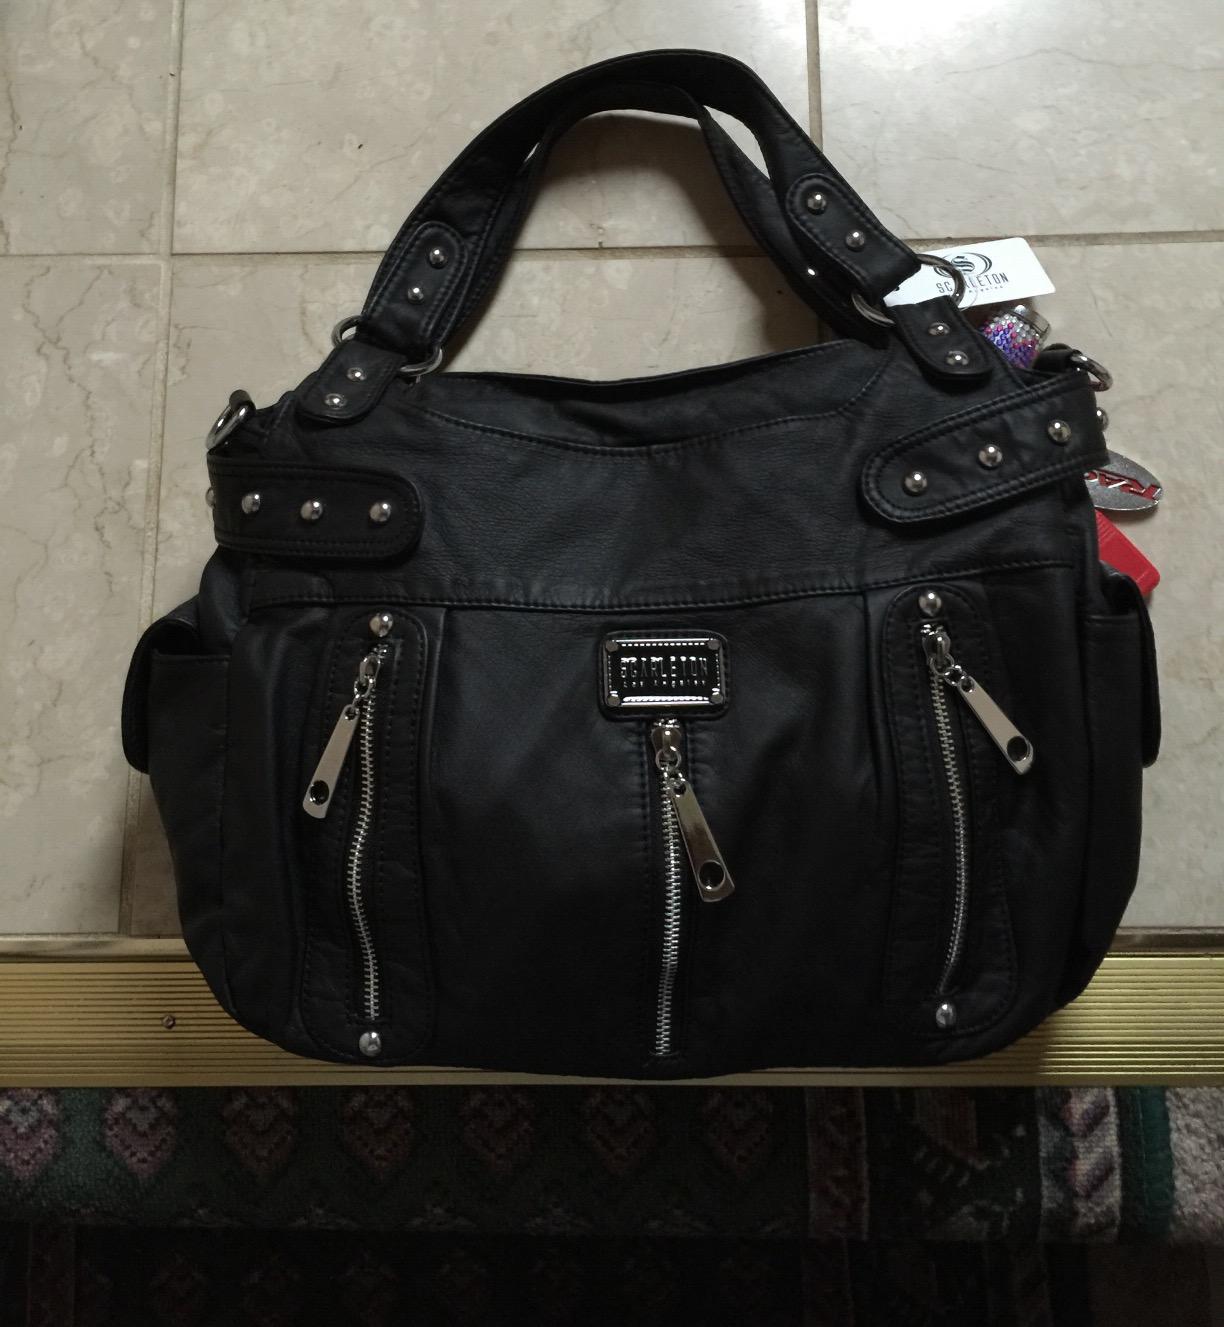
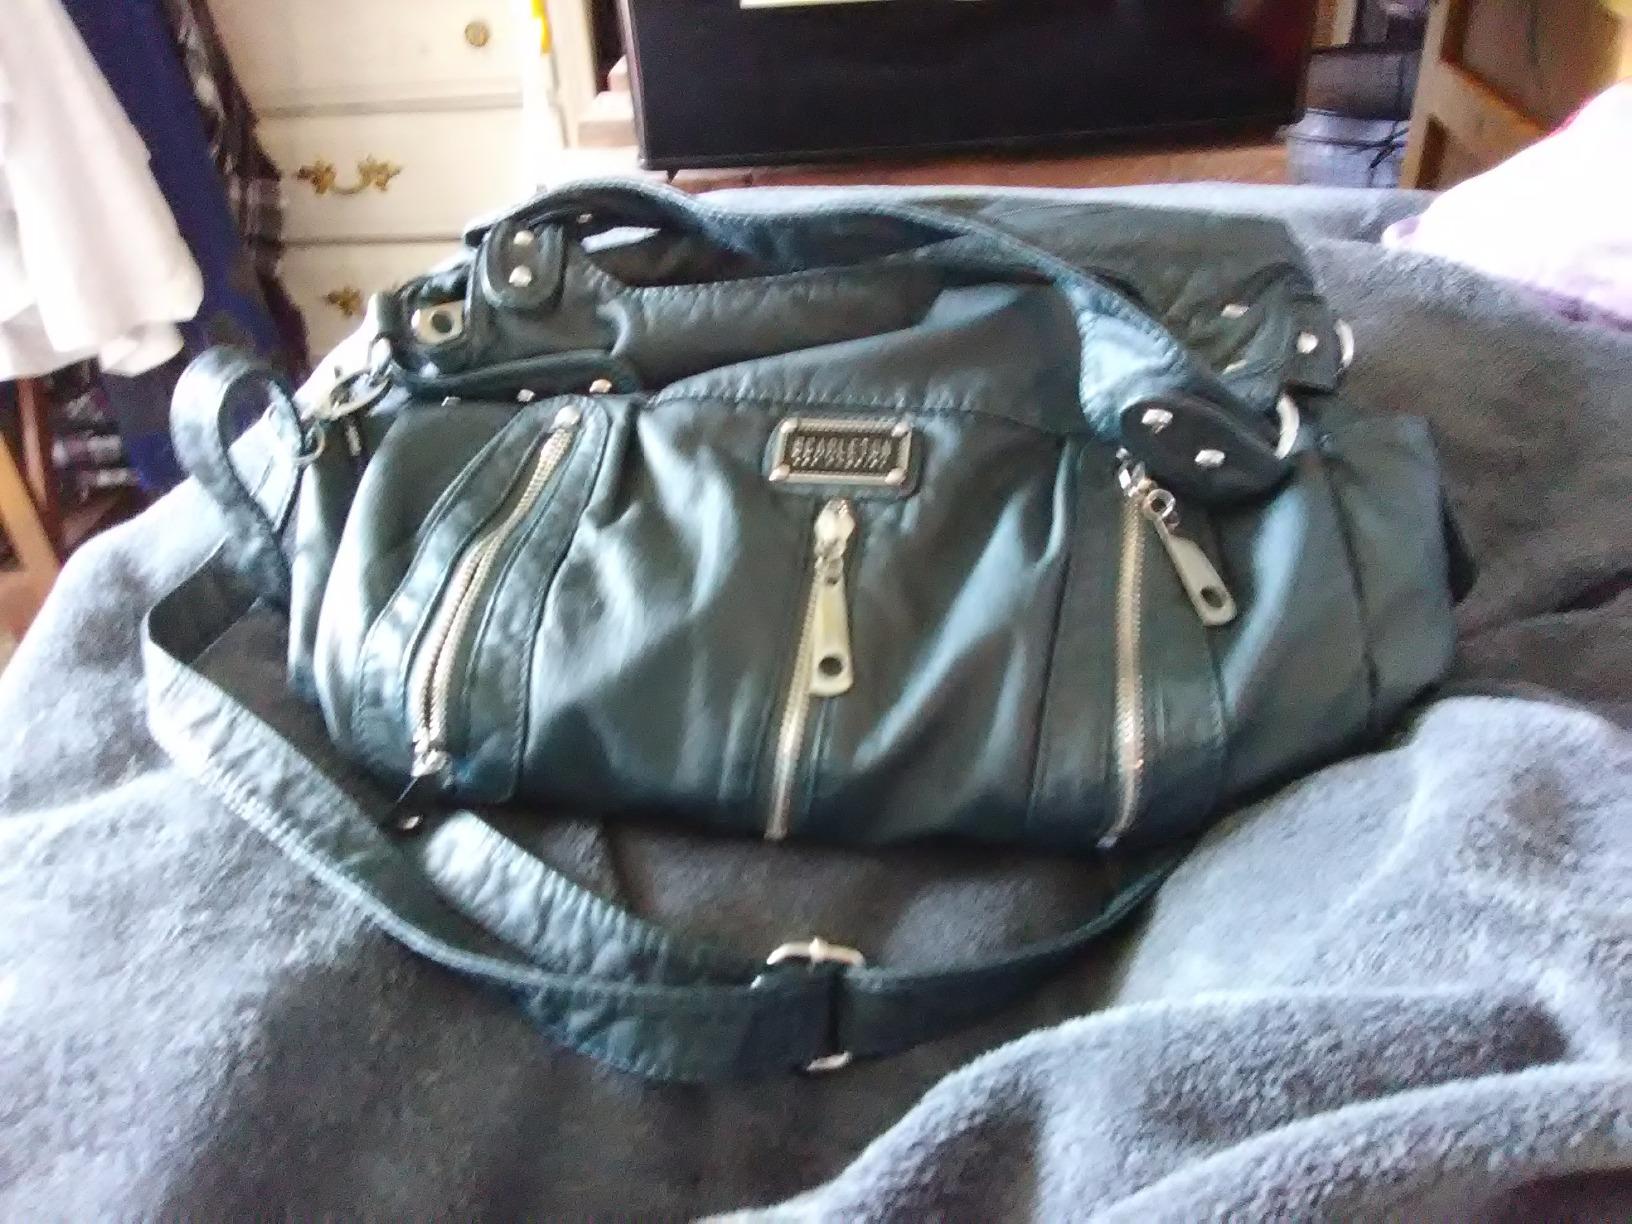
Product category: accessories_handbag
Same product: no